Tau Canis Majoris

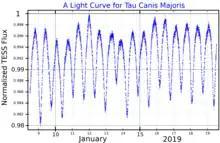
A light curve for Tau Canis Majoris, plotted from "TESS" data

The primary component A is itself a spectroscopic binary with a period of 154.918 days. Its variable radial velocity was discovered in 1906 and the first orbital elements published in 1928. More recently, Hipparcos satellite data revealed the existence of a 1.282 day eclipsing binary within the system, with two equal minima where the brightness dips by half a magnitude. The short period eclipsing pair is the fainter component of the longer period spectroscopic binary, forming an unusual triple star with the most massive component orbiting the pair of smaller stars. These three stars are referred to as Aa, Ab1, and Ab2; not to be confused with the fainter visible star 0.15 arc-seconds distant.